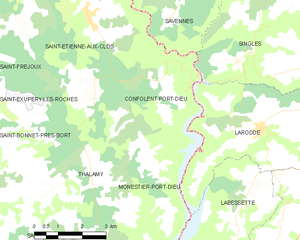
Confolent-Port-Dieu est une commune française située dans le département de la Corrèze, en région Nouvelle-Aquitaine.